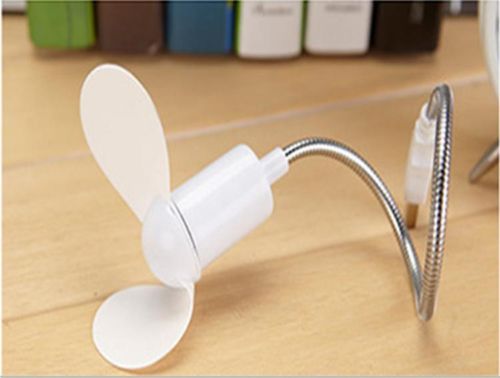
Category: fan